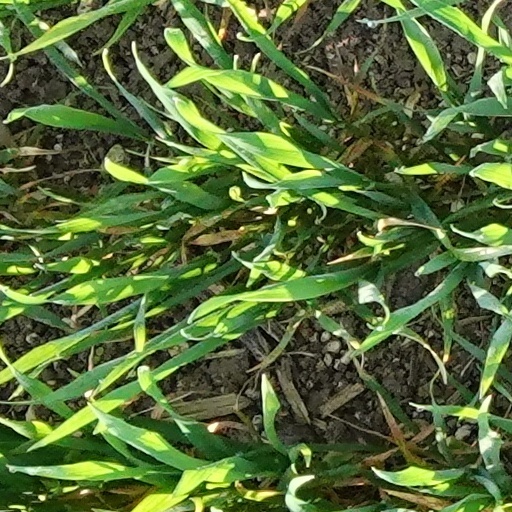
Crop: wheat